Garry Bocaly

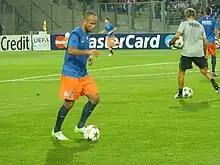
Bocaly warming up before facing Arsenal in September 2012

A thigh injury in pre-season training meant Bocaly did not return to action until 1 September 2012 against Sochaux. He was in the starting eleven for Montpellier's debut in Champions League football, a 2–1 loss at home to Arsenal in the group stage, and was voted man of the match on his next league appearance, a 2–0 win away to Nancy in which the defence were returning to last season's form. Four days later, Bocaly was sent off for a foul that gave away a penalty and left Schalke's Julian Draxler with a broken arm; his team drew the game to earn their first Champions League point. He was again sent off at the end of October for a professional foul on Nice's Neal Maupay in what was Montpellier's first home win of the season.